Havre de Grace, Maryland

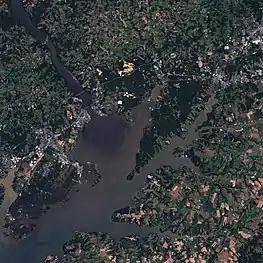
Satellite image of the Chesapeake Bay's confluence with Susquehanna River and the Maryland cities of Havre de Grace (southwest bank) and Perryville (northeast bank)

Havre de Grace, abbreviated HdG, is a city in Harford County, Maryland, United States. It is situated at the mouth of the Susquehanna River and the head of Chesapeake Bay. It is named after the port city of Le Havre, France, which in full was once "Le Havre de Grâce" (French, "Harbor of Grace").